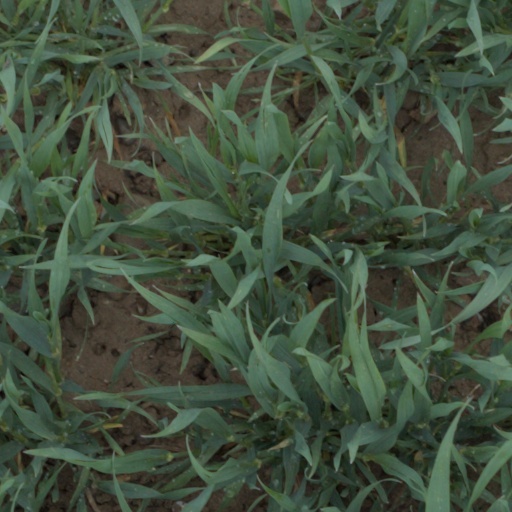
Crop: wheat